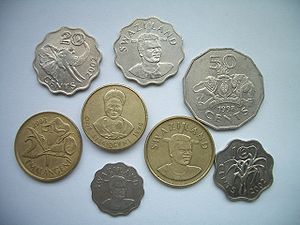
Lilangeni
lilangeni er valutaen i Swaziland. lilangeni er underinddelt i 100 cents. ISO 4217-koden for lilangeni er SZL.